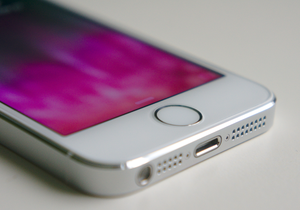
Touch ID est un système de lecture d'empreinte digitale proposé par Apple, servant à déverrouiller les appareils iPhone, iPad, MacBook Pro et Air, à effectuer des achats dans l'App Store ou à payer ses achats en ligne ou dans des boutiques physiques ou sur Internet avec le système Apple Pay.